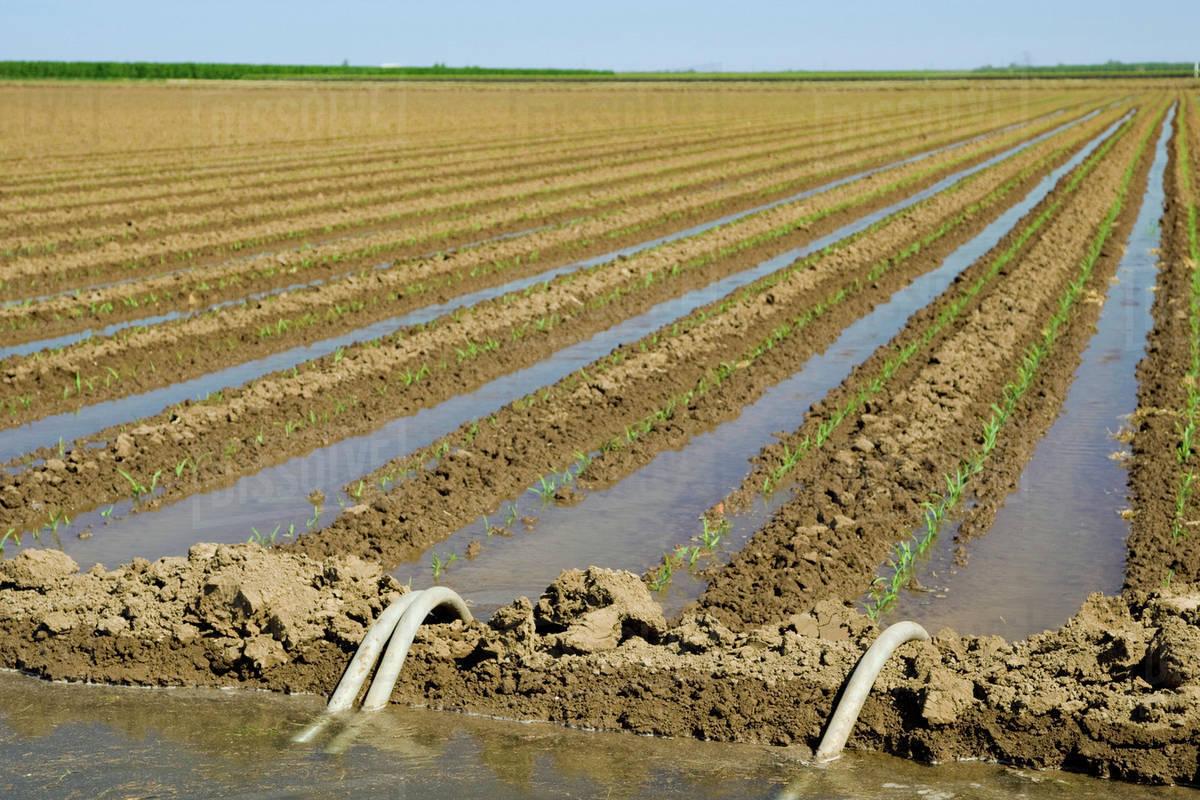
Shamba kubwa limepandwa mimea michanga iliyopangiliwa katika mistari mirefu, huku mifereji ya maji ikipita katikati ya kila safu. Maji inatiririka kwa utulivu kwenye mifereji hiyo yakionyesha mfumo wa umwagiliaji unaotumika kulisha mimea.